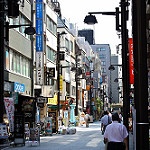
Label: street